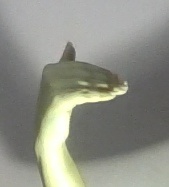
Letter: khaa